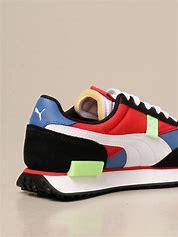
Brand: Puma
Model: Future Rider